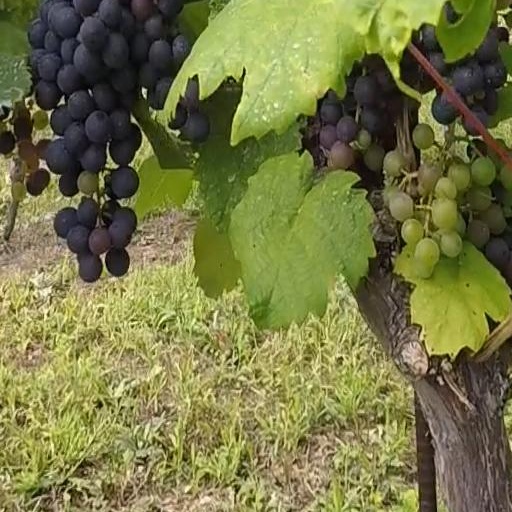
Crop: grape